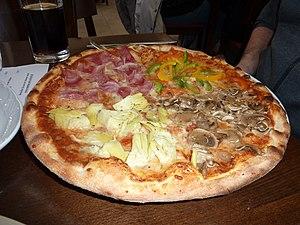
La pizza quatre saisons est une variété de pizza préparée en quatre portions comportant des ingrédients différents, chaque portion représentant une saison de l'année. Très populaire en Italie, il s'agit d'un « classique ».
La pizza est une recette de cuisine traditionnelle de la cuisine italienne, originaire de Naples en Italie à base de galette de pâte à pain, garnie de divers mélanges d’ingrédients et cuite au four. Plat emblématique de la culture italienne, et de la restauration rapide dans le monde entier, elle est déclinée sous de multiples variantes. « L'art de fabriquer des pizzas napolitaines artisanales traditionnelles par les pizzaïolos napolitains » est inscrit au Patrimoine mondial de l'UNESCO depuis 2017.